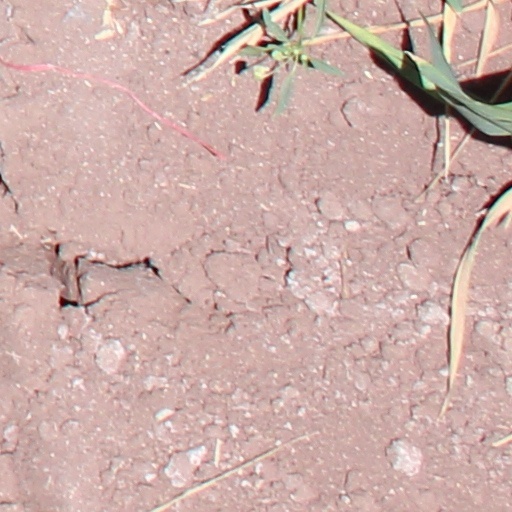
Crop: wheat